Liver transplantation

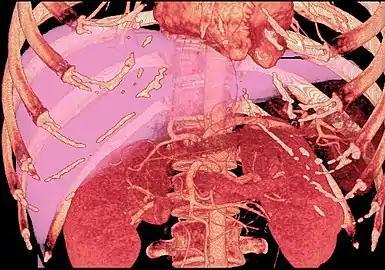
Volume rendering image created with computed tomography, which can be used to evaluate the volume of the liver of a potential donor

Living donor liver transplantation (LDLT) has emerged in recent decades as a critical surgical option for patients with end stage liver disease, such as cirrhosis and/or hepatocellular carcinoma often attributable to one or more of the following: long-term alcohol use disorder, long-term untreated hepatitis C infection, long-term untreated hepatitis B infection. The concept of LDLT is based on (1) the remarkable regenerative capacities of the human liver and (2) the widespread shortage of cadaveric livers for patients awaiting transplant. In LDLT, a piece of healthy liver is surgically removed from a living person and transplanted into a recipient, immediately after the recipient's diseased liver has been entirely removed.